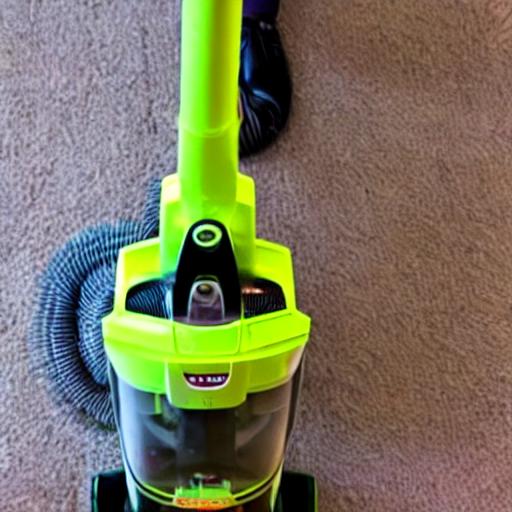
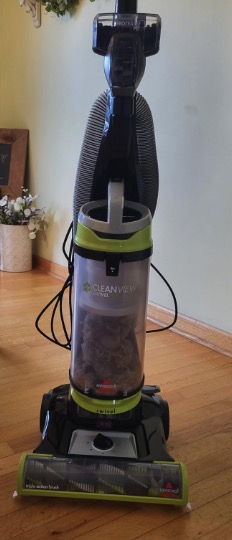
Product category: items_vacuum
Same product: no